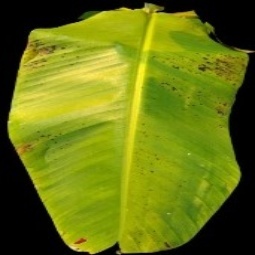
Label: Sulphur